Saloma

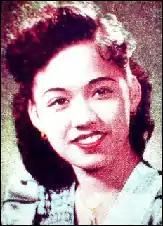
Salmah (Saloma) during her early film career in the movie "Norma".

During the early 1950s, her dream of becoming a singer did not go the way she wanted. Instead, she started her career as a film actress, offered by Nusantara Film. Her first film was entitled "Pelangi" (Rainbow), which received positive reviews from audiences. After that, she received a few offers from Nusantara Film to act in other films. In that period, she acted in two other films; 'Perkahwinan Rahsia' (Secret Wedding) and 'Norma'. In January 1952, she was offered a minor role as a club singer in a film called 'Chinta Murni' (True Love) by Nusantara Film, directed by Aman Ramlie or better known as A. R. Tompel. At the time, it was her fourth film.